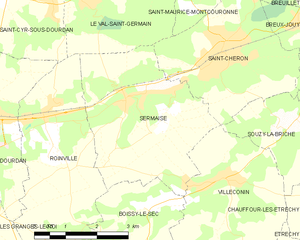
Carte des communes françaises Sermaise